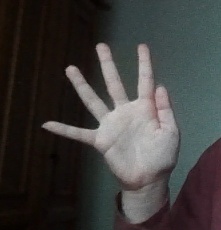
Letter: sheen